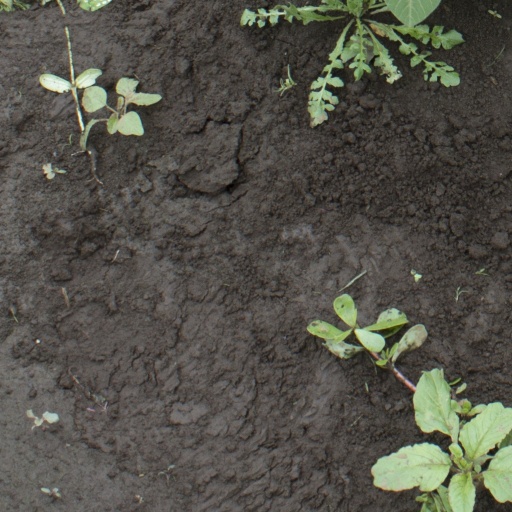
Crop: soybean